Framasoft

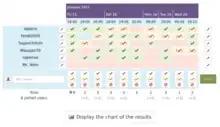
Framadate, a polling software, is part of the Framasoft network.

Framasoft network has around thirty projects with as many websites, usually named with a prefix "frama" and an independent "".org"" as domain name"." Those projects belong to three main categories: free and open-source software, free culture and open-source online services.